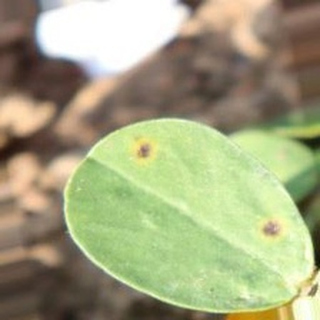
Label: groundnut_early_leaf_spot